Ernest Jones (golfer)

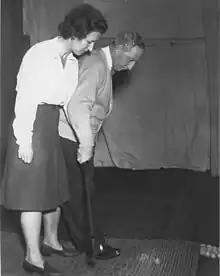
Jones with student at his indoor facility in the Spaulding Building in New York City

Other notable instructors of the era would not have half that number of lessons and would charge many times that amount. Jones found that he could achieve better success with his students indoors because they would not be distracted by ball flight and instead focused on performing the swing correctly by focusing on swinging the club with the intention of creating centrifugal force in the club that could in turn propel the ball. Perhaps his favorite training aid and that for which he became known was a swinging a penknife suspended from two handkerchiefs knotted end to end.